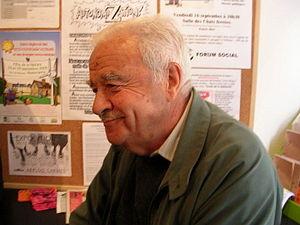
Sid Ali Melouah, né le 23 septembre 1949 à Alger, mort le 4 juin 2007 à Créteil, est un illustrateur, auteur de bande dessinée et dessinateur de presse algérien.
Maurice Rajsfus, pseudonyme de Maurice Plocki, né le 9 avril 1928 à Paris 10ᵉ et mort le 13 juin 2020 à Antony, est un écrivain, journaliste et militant français.